Occupy movement

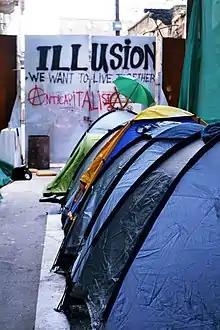
Tents at the Occupy Buffer Zone camp in Nicosia

The 2013 protests in Brazil (also known as the Come to the street and Brazilian Spring) were a series of public demonstrations in several Brazilian cities, initiated mainly by the Movimento Passe Livre (Free Fare Movement), a local entity that advocates for free public transportation. During a 2015 movement "Ocupe Estelita", a police officer was suspended for shooting protesters with rubber bullets for knocking off his cap.